Ranavalona I

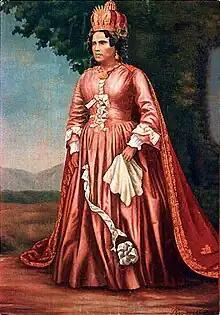

Ranavalona I (born Rabodonandrianampoinimerina ; 1778–16 August 1861), also known as Ramavo or Ranavalo-Manjaka I or Ranavalona reniny, was the sovereign of the Kingdom of Madagascar from 1828 to 1861. After positioning herself as queen following the death of her young husband Radama I, she pursued a policy of isolationism and self-sufficiency. She sought reduced economic and political ties with European powers and took vigorous measures to eradicate the small but growing Malagasy Christian movement initiated under Radama I by members of the London Missionary Society.